Golliwog

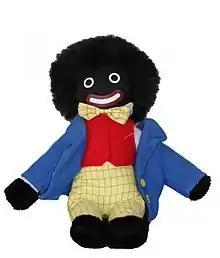
A golliwog in the form of a child's soft toy

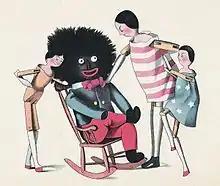
Florence Kate Upton's Golliwogg in formal minstrel attire in "The Adventures of Two Dutch Dolls and a Golliwogg" in 1895

The golliwog, also spelled golliwogg or shortened to golly, is a doll-like character, created by cartoonist and author Florence Kate Upton, which appeared in children's books in the late 19th century, usually depicted as a type of rag doll. It was reproduced, both by commercial and hobby toy-makers, as a children's soft toy called the "golliwog", a portmanteau of "golly" and "polliwog", and had great popularity in the Southern United States, the United Kingdom, South Africa and Australia into the 1970s.